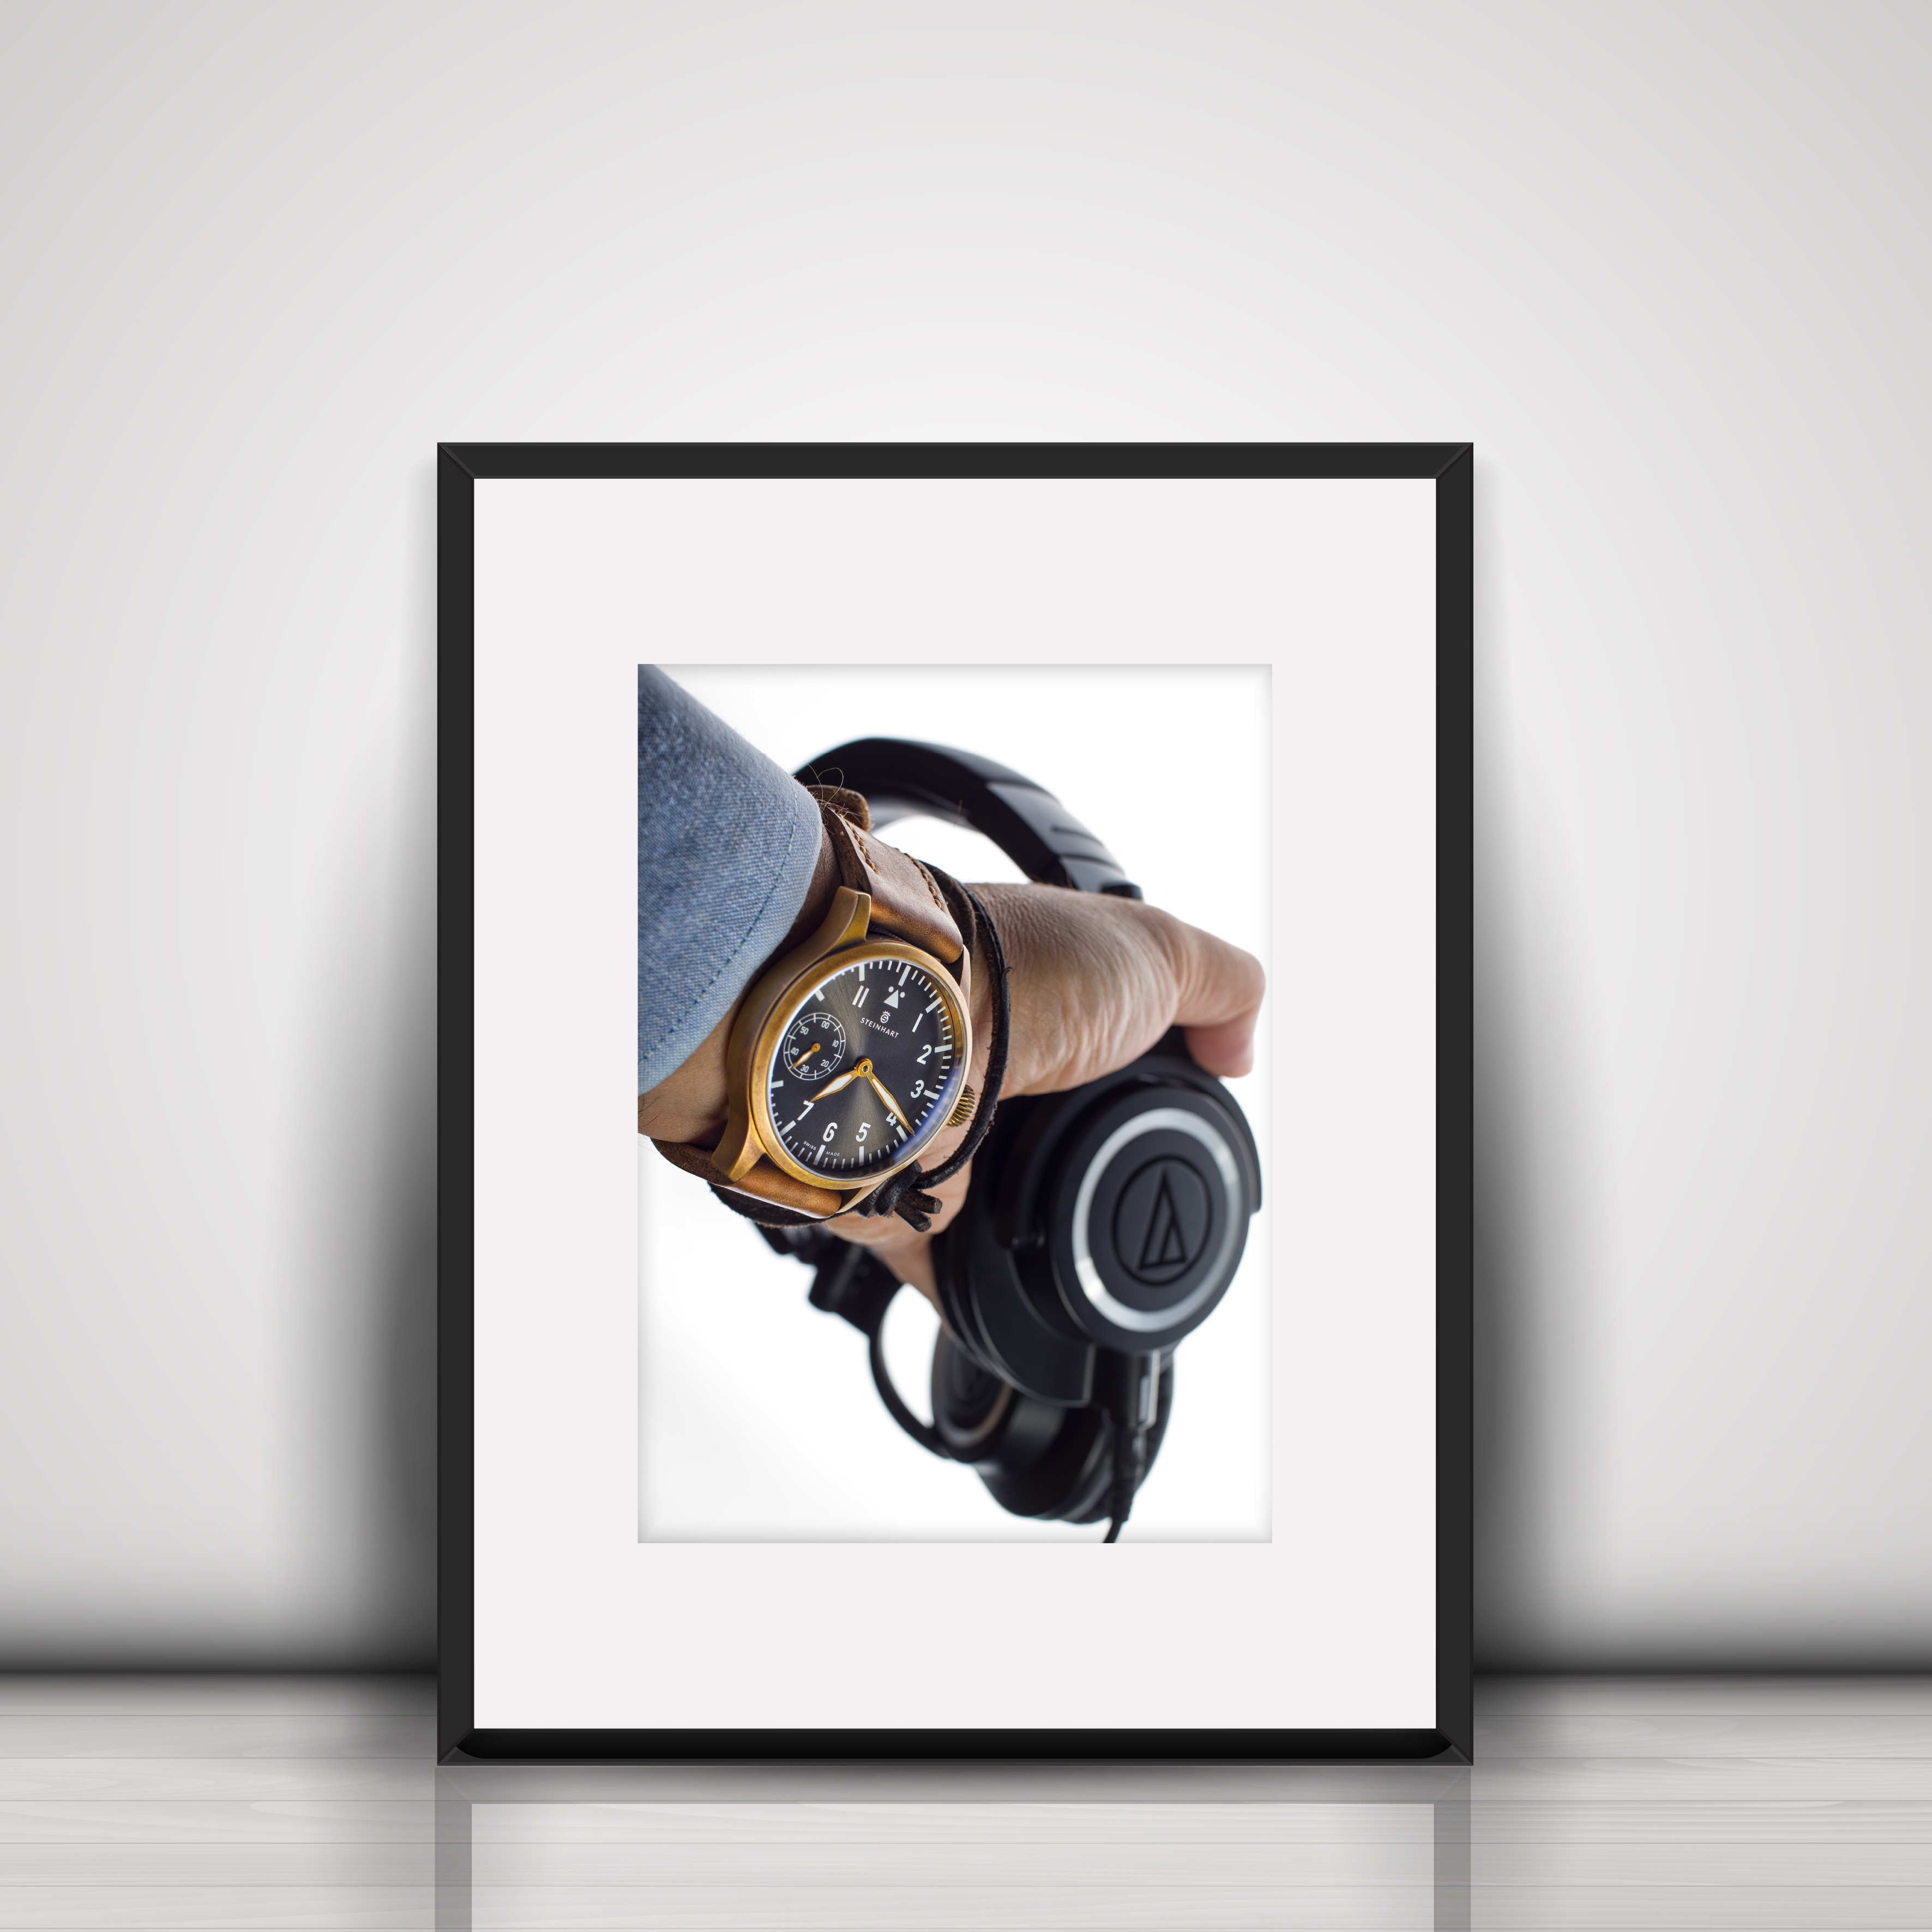
timepiece, wrist watch, horology, watch, time, product, font, brand